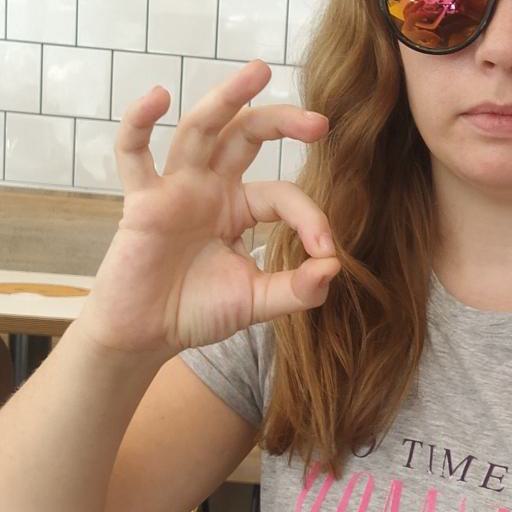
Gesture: ok